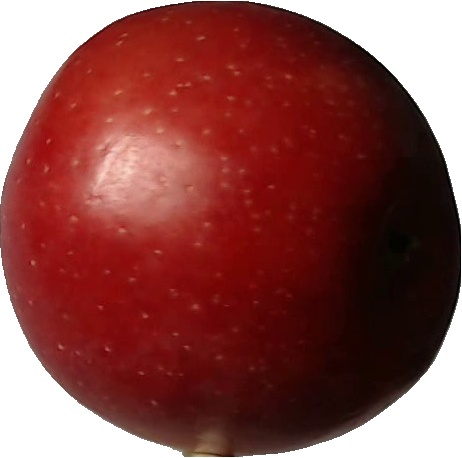
Label: apple_braeburn_1